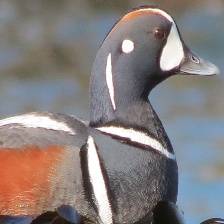
Species: HARLEQUIN DUCK
Scientific name: HISTRIONICUS HISTRIONICUS
ImageNet parent category: drake